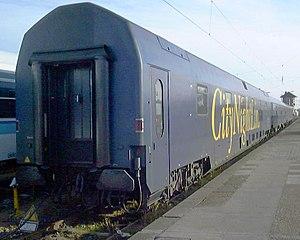
Une voiture-lits, appelée aussi wagon-lits, est une voiture de chemin de fer conçue pour transporter des voyageurs couchés dans de vrais lits, comprenant matelas et literie, ainsi qu'un coin-lavabo-toilette contrairement aux voiture-couchettes, avec un service à bord très attentionné assuré par le « conducteur » des wagons-lits, qui propose du petit-déjeuner à la collation au champagne, servis en cabine. Ce type de voiture permet de voyager de nuit et de jour dans des conditions optimales de repos. Elles sont équipées de cabines privées, préservant l'intimité des voyageurs, particulièrement adaptées aux grands voyages. En position « de jour », un canapé ou des fauteuils permettent de se reposer. En position « de nuit », les lits, rabattus auparavant contre la cloison, sont préparés par le conducteur des wagons-lits.
CityNightLine était jusqu'en 2016 une filiale de droit suisse de la Deutsche Bahn qui était l'opérateur des trains de nuit en Allemagne et vers plusieurs pays voisins. La première circulation a eu lieu le 28 mai 1995. À l'origine filiale commune de la DB, des CFF et des ÖBB, CityNightLine est devenue une filiale de la DB depuis le retrait des deux autres partenaires.
Une voiture de chemin de fer est un véhicule remorqué spécialement conçu pour le transport de voyageurs, dans des conditions normales de confort et de sécurité.